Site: brandenburg
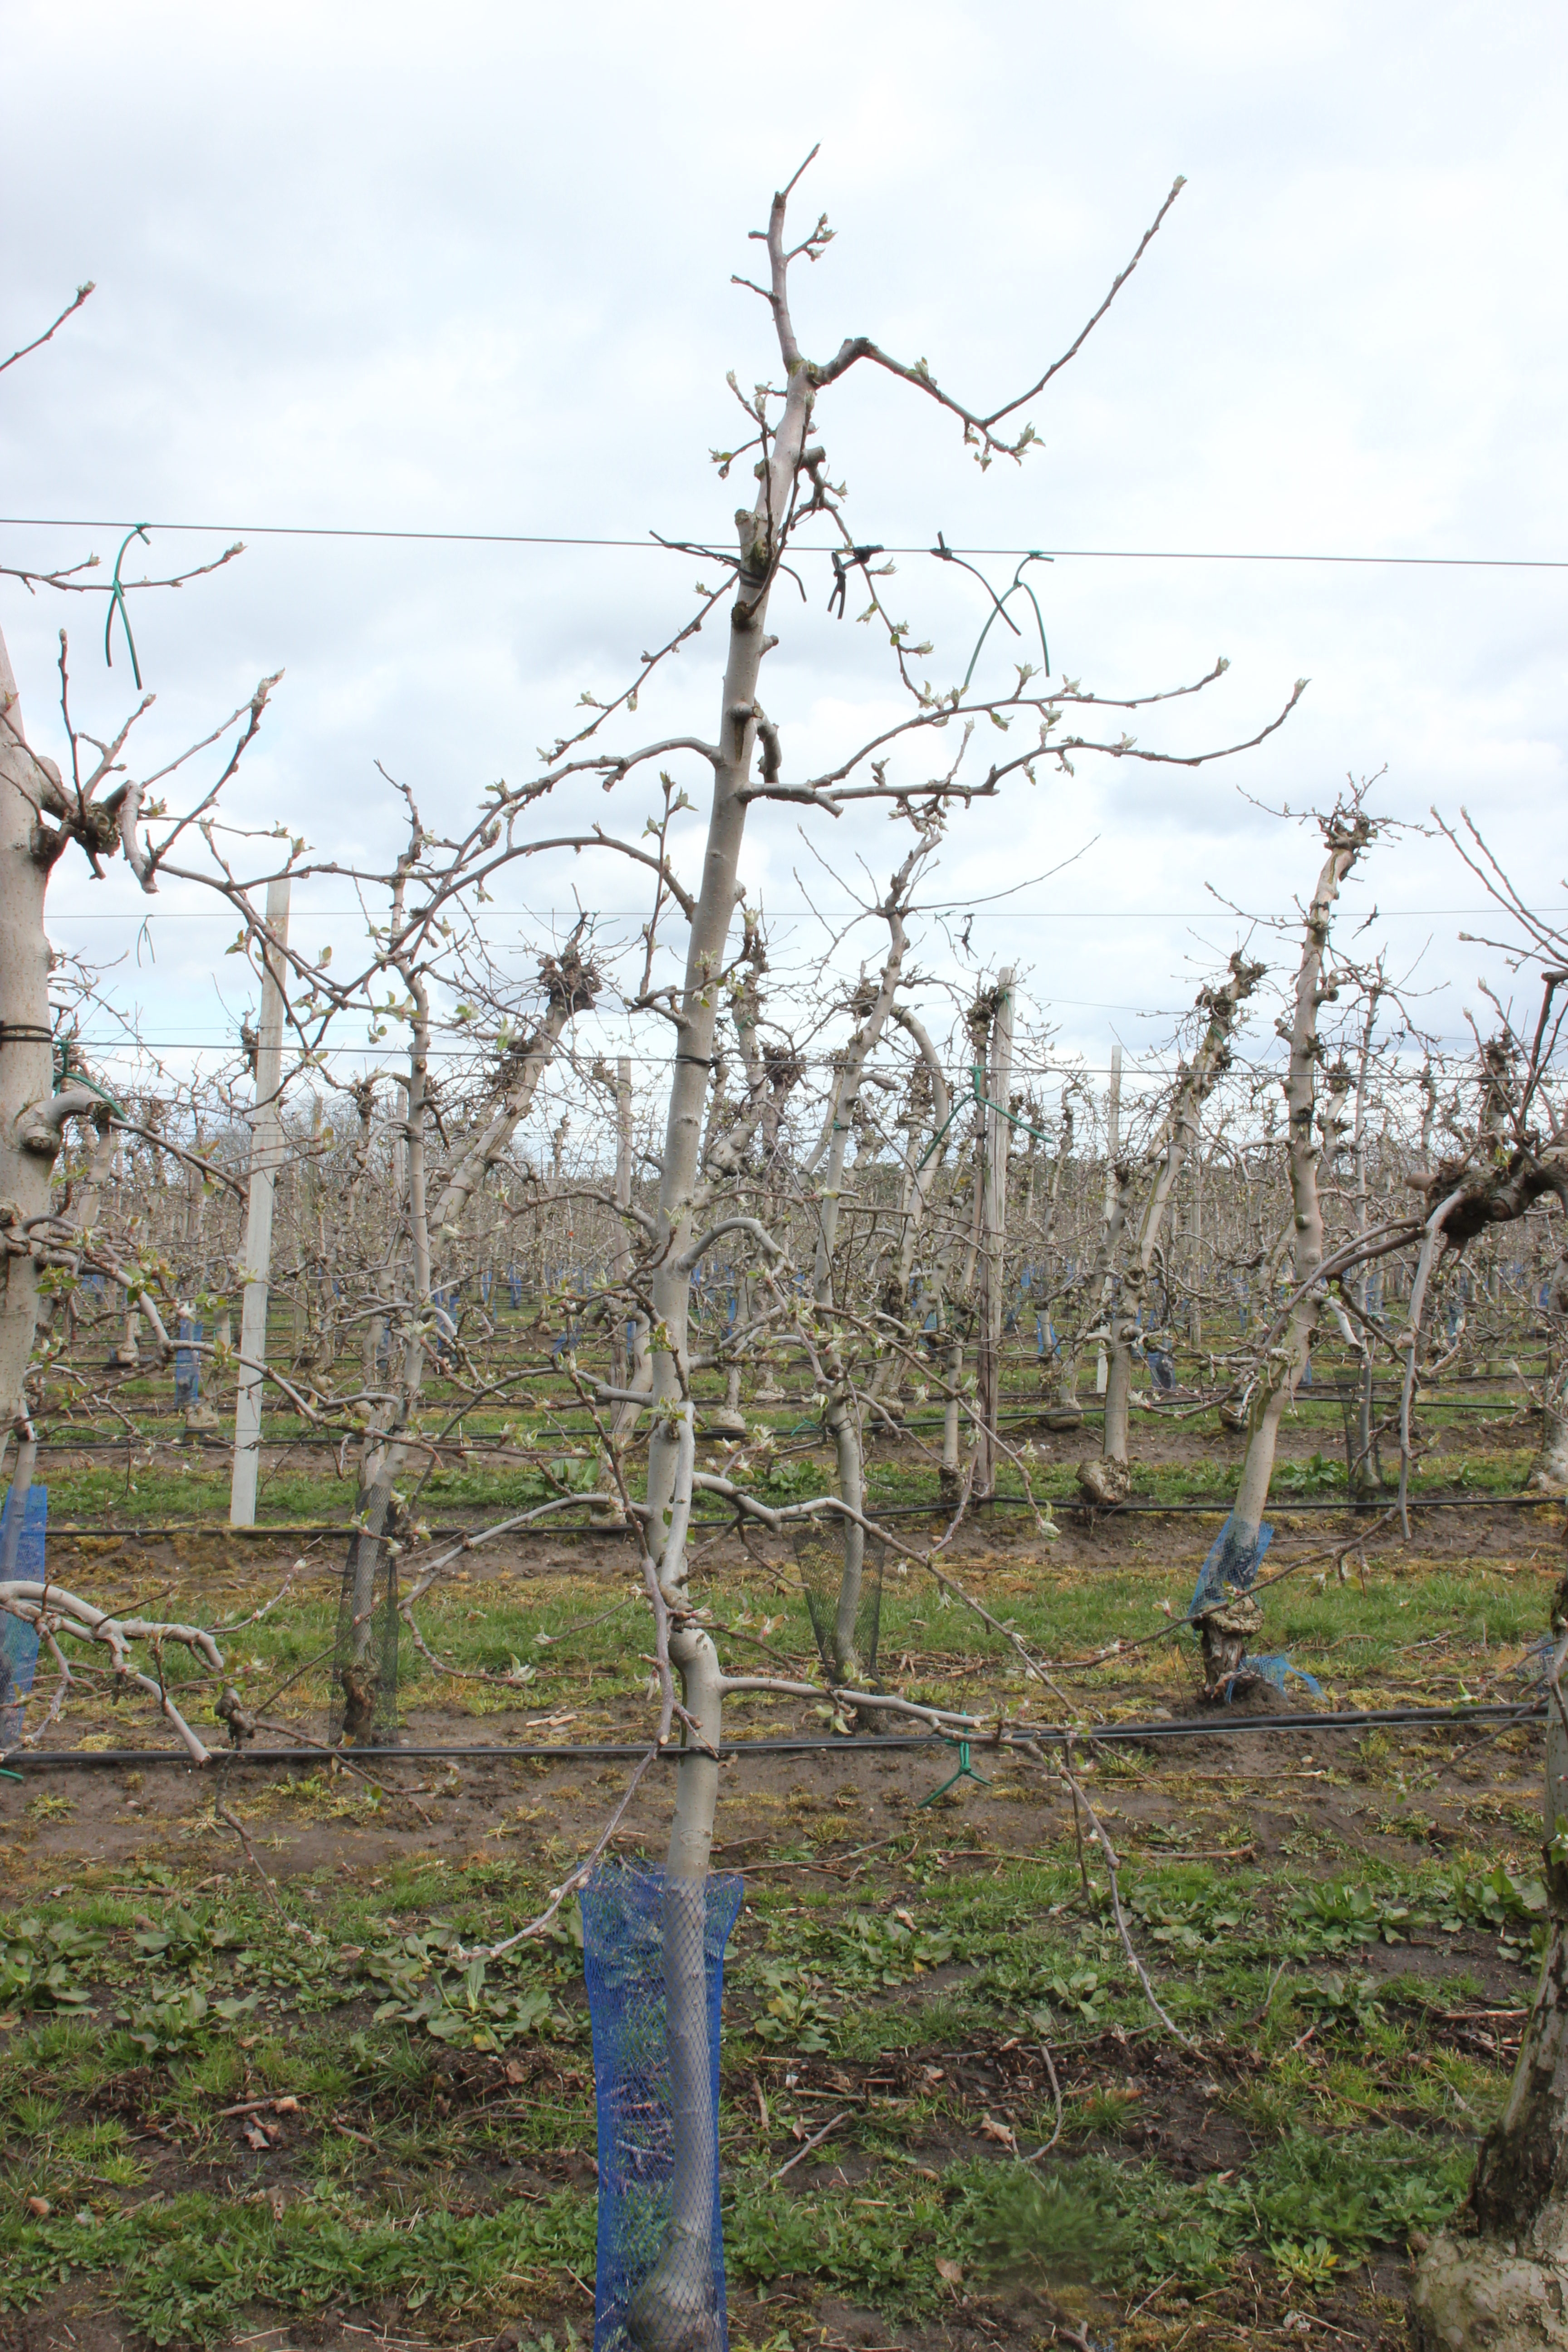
Growth stage (BBCH 55): Inflorescence emergence